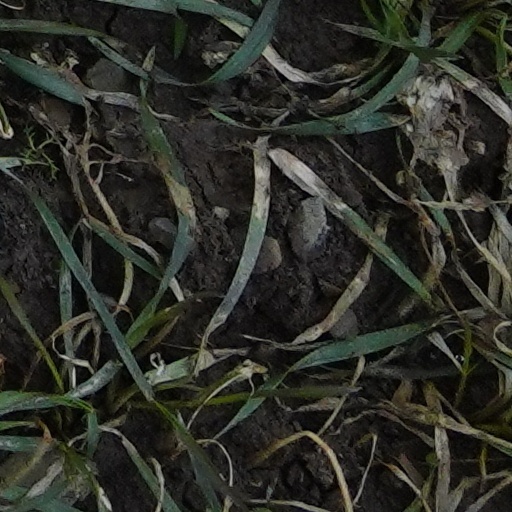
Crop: wheat